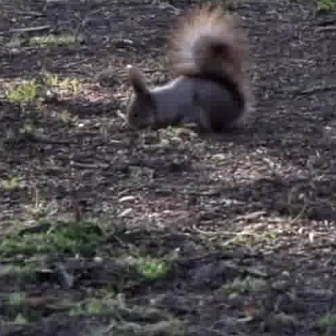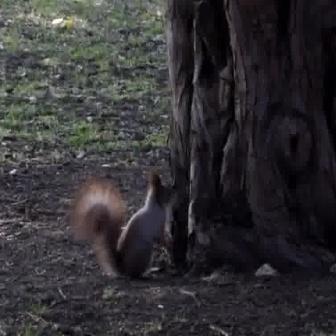
  Please identify the target specified by the bounding box [116,3,245,133] in the first image and locate it in the second image. Return the coordinates in [x_min,y_min,x_max,y_max] format.
Answer: [68,170,177,279]